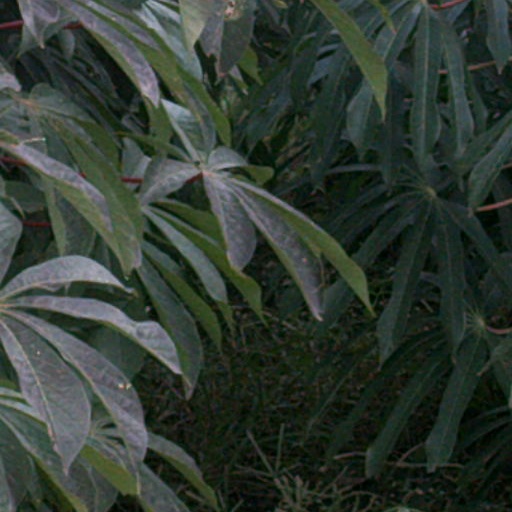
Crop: cassava